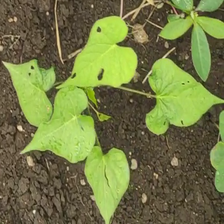
Weed species: Obscure_morning _glory(Ipomoea obscura)